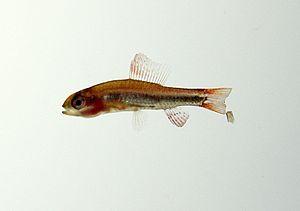
Crenuchidae forment une famille de poissons d'eau douce appartenant à l'ordre des Characiformes. Cette famille regroupe 12 genres. Les Crenuchidae ou dard de sable d'Amérique du Sud regroupes 12 genres comprennent environ 74 espèces, bien que plusieurs espèces sont non décrites. Ces poissons sont relativement petits et proviennent de l'Est du Panama et de l'Amérique du Sud les deux sous-familles ont déjà été inclus dans la famille Characidae, et ont été placés dans une famille séparée par Buckup, 1998. En 1993 Buckup a révisé tous les genres, sauf les Characidium.
Poecilocharax est un genre de poissons téléostéens de la famille des Crenuchidae et de l'ordre des Characiformes.